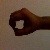
The image shows a hand gesture representing the number 0 in Indian Sign Language.